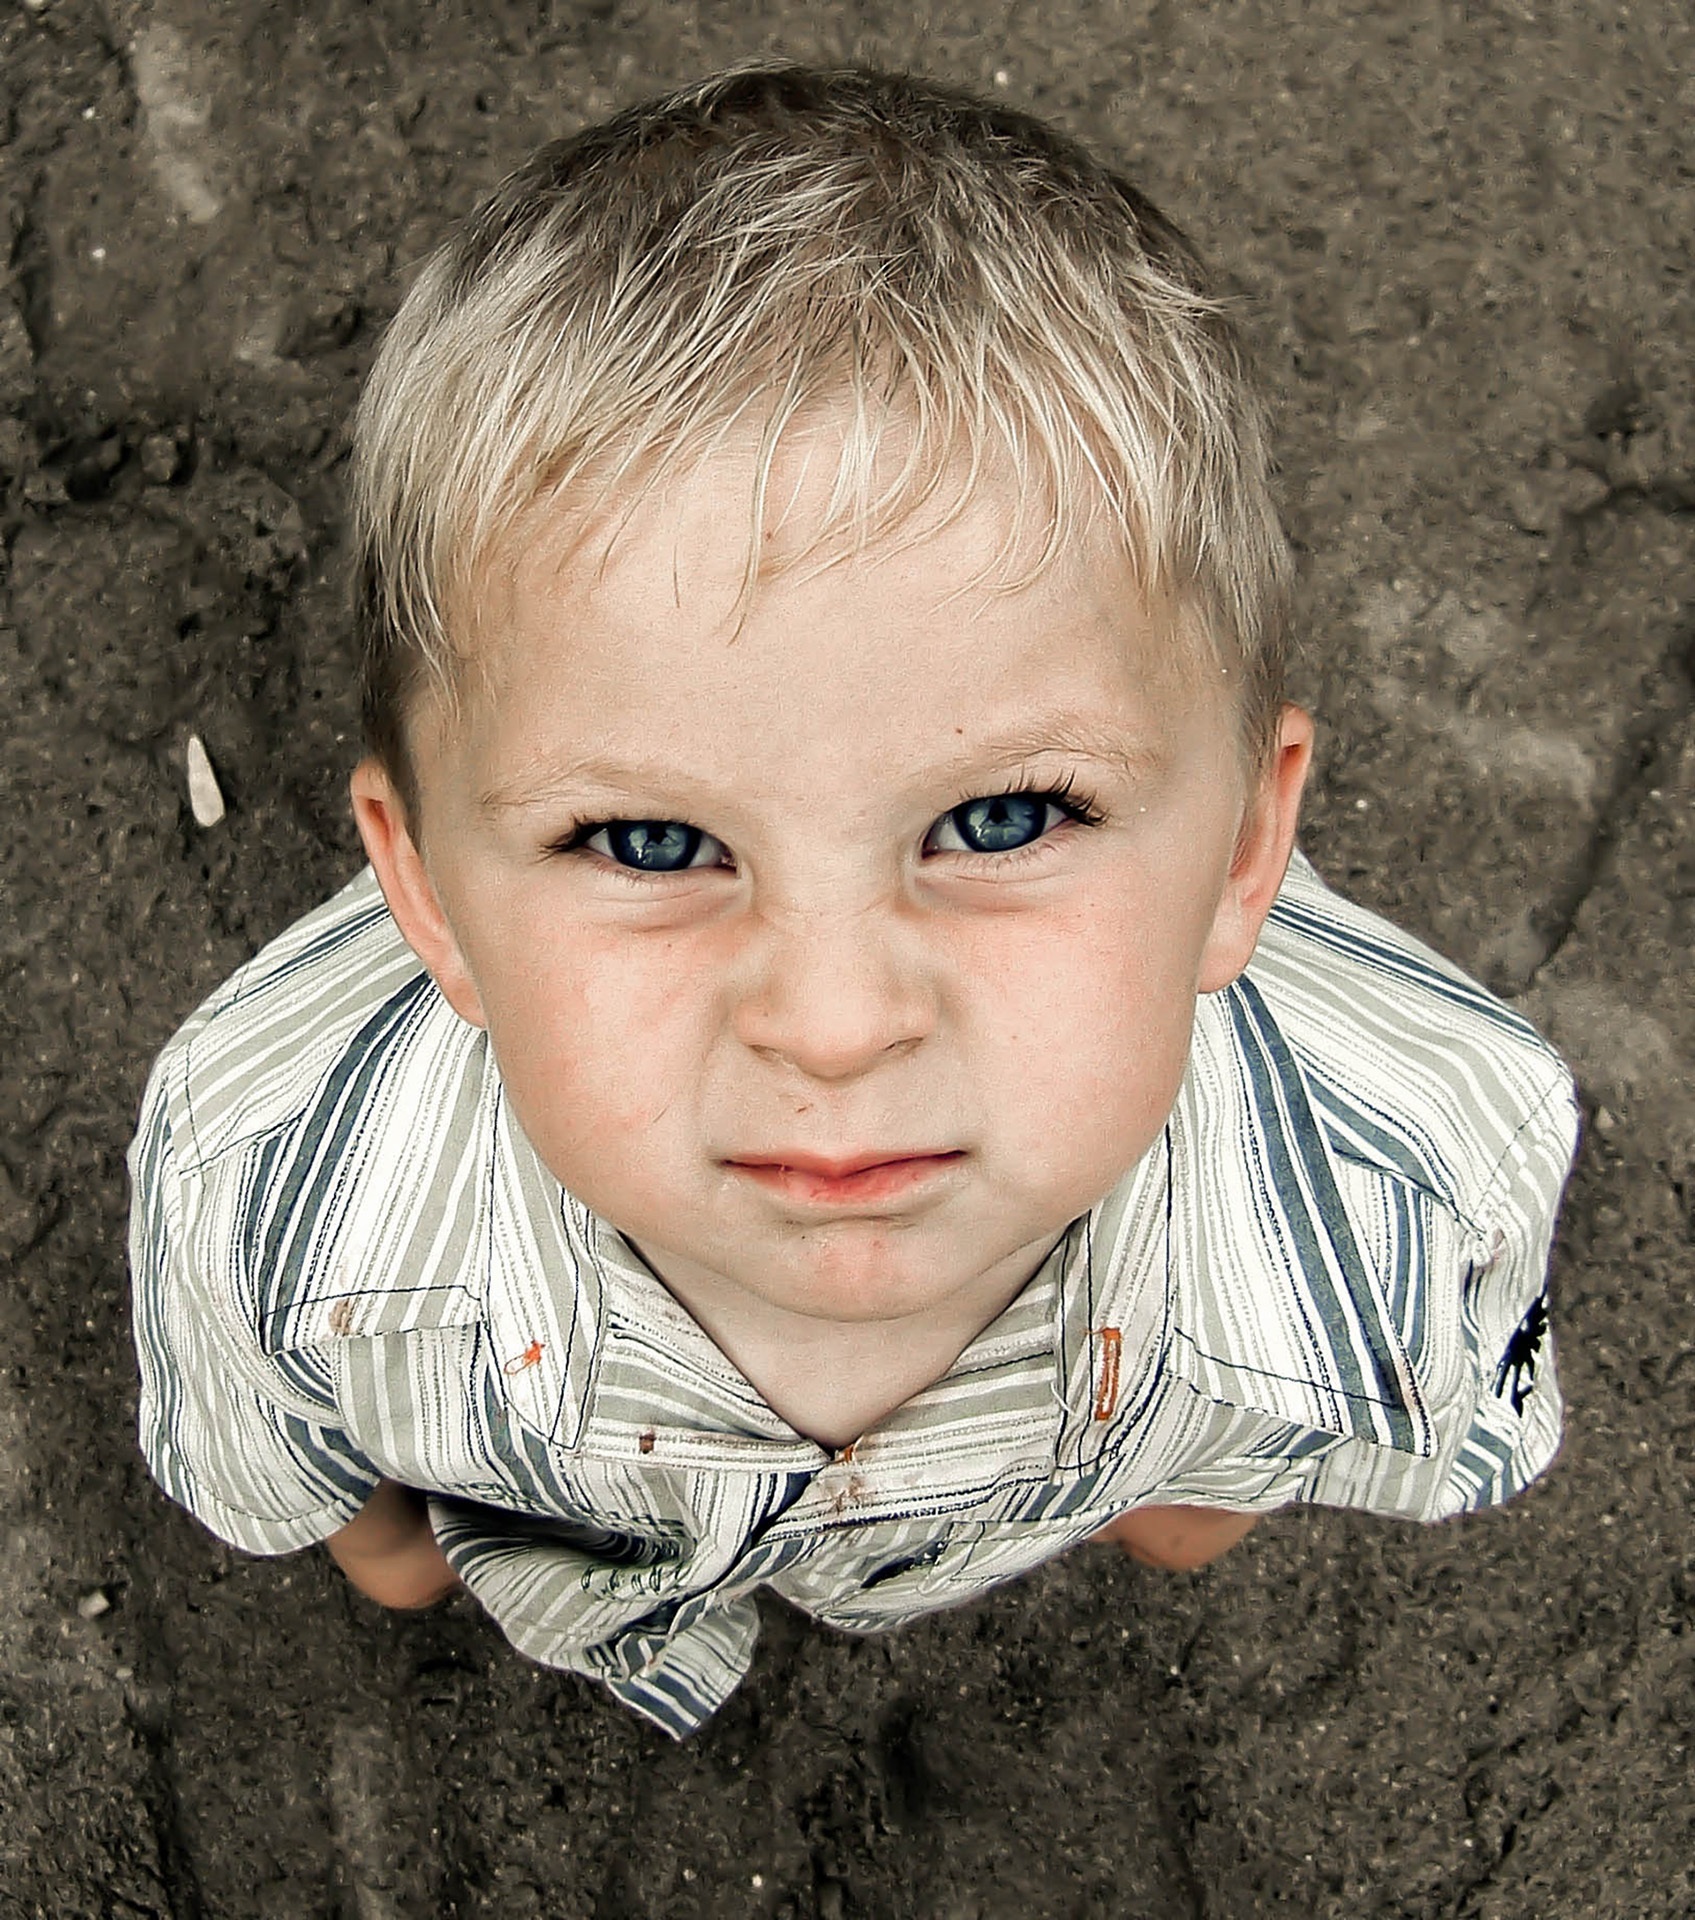
beach, person, people, girl, photography, play, boy, male, portrait, spring, child, dirty, blue, facial expression, smile, close up, face, infant, toddler, eye, head, skin, organ, emotion, a bird's eye view, portrait photography, human positions